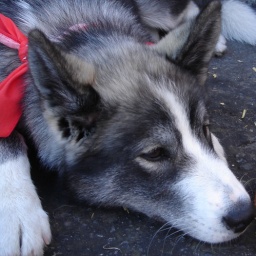
A little husky cross puppy checking out all the activity around him....getting prepared to sing his little heart out.